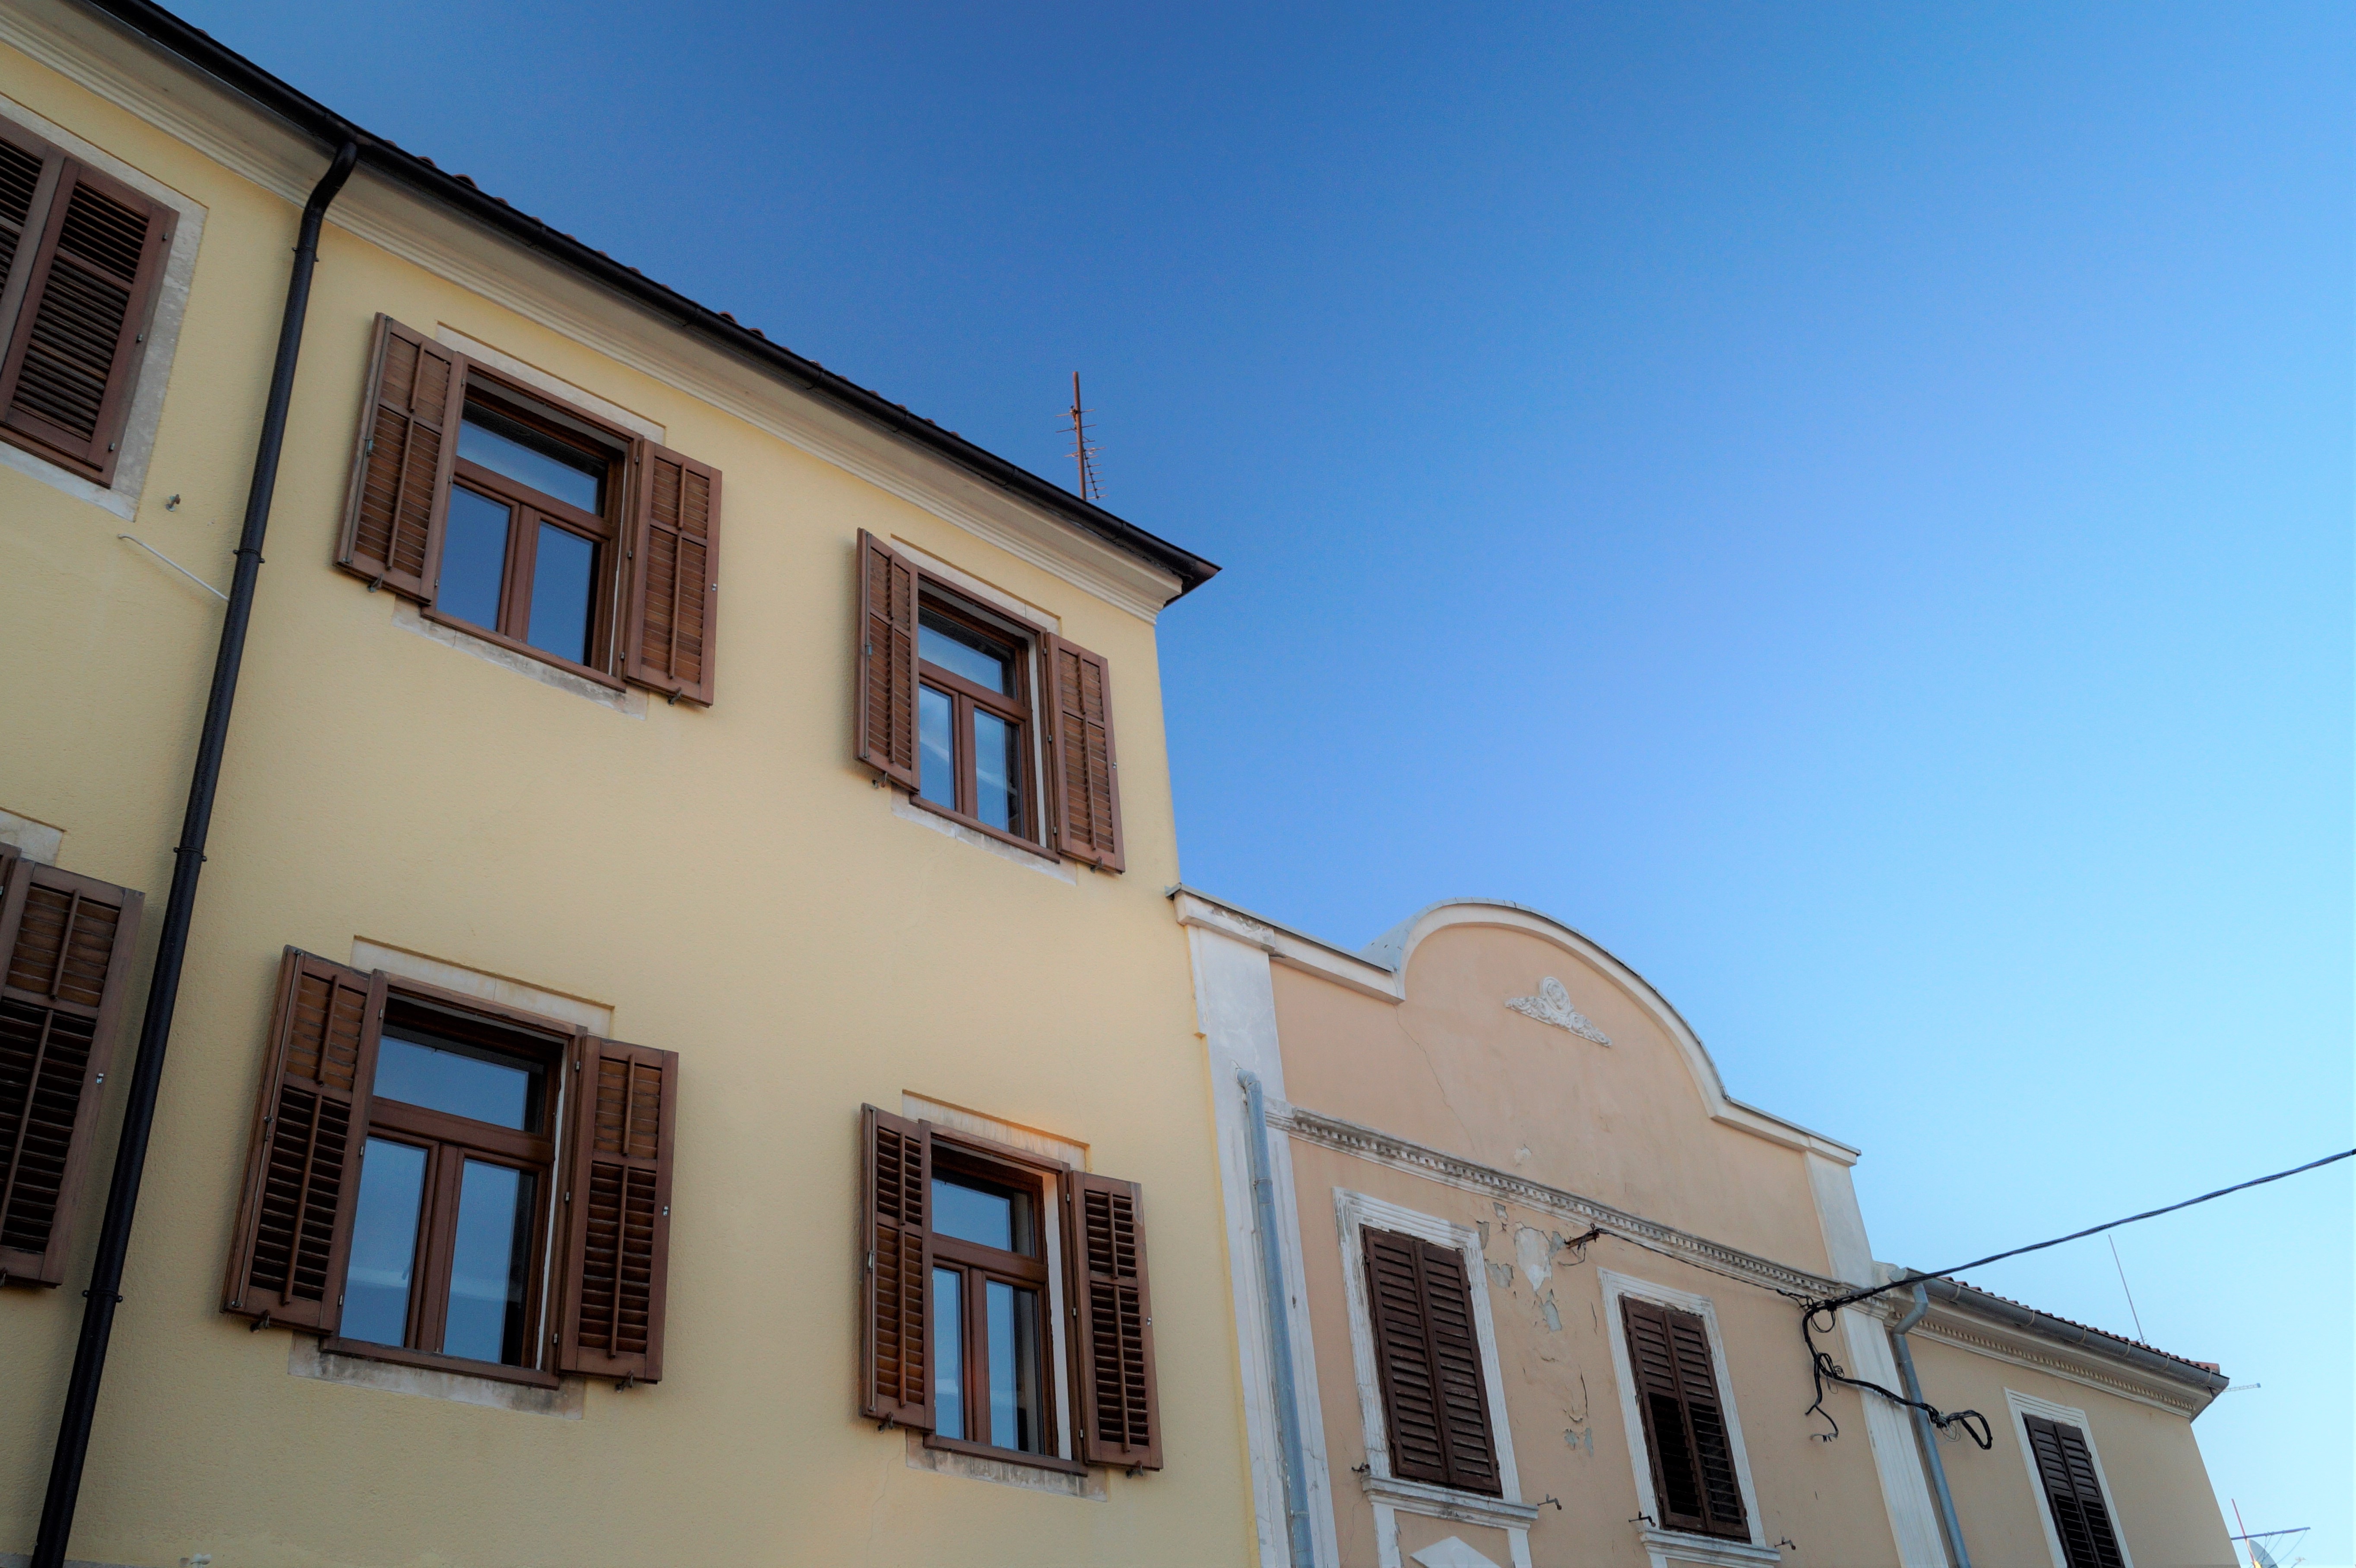
architecture, villa, house, window, building, home, facade, property, apartment, estate, condominium, neighbourhood, real estate, residential area